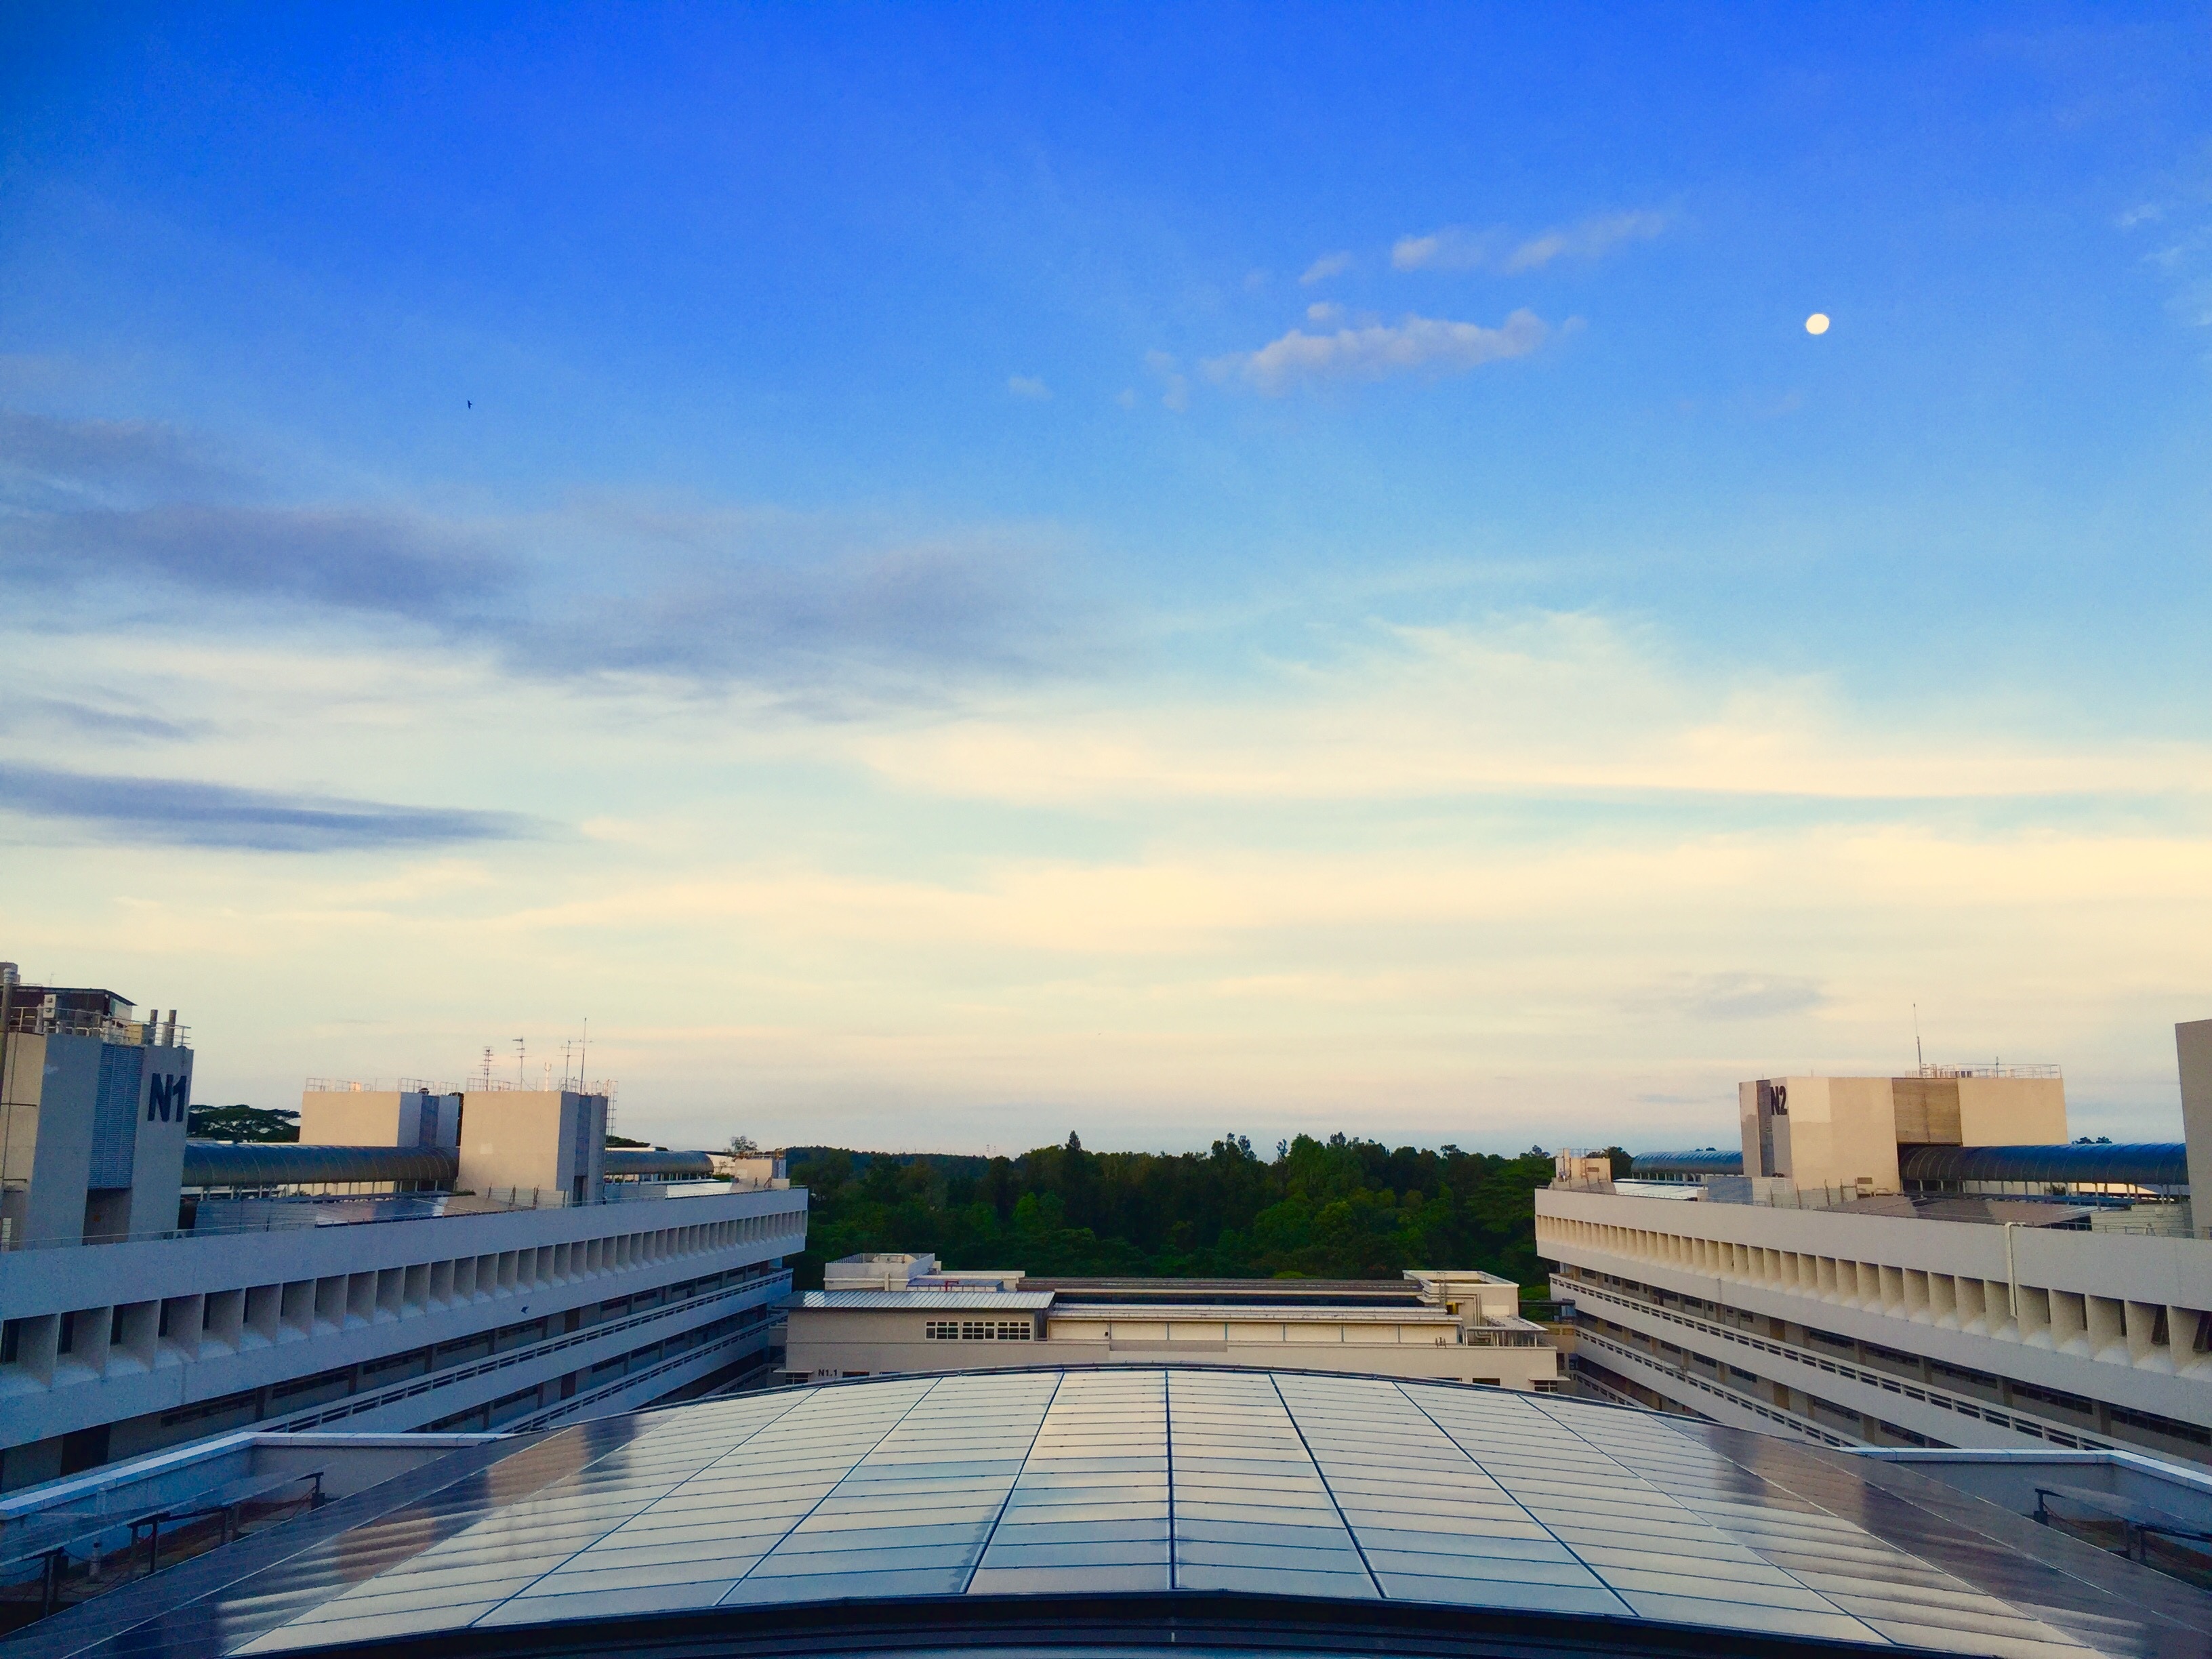
horizon, sky, bridge, skyline, sunlight, morning, highway, city, skyscraper, cityscape, dusk, evening, reflection, landmark, waterway